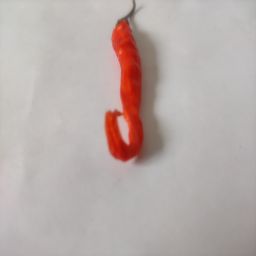
Crop: Chile Pepper
Quality: Dried